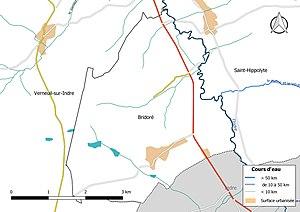
Carte du réseau hydrographique de la commune de fr:Bridoré (France).
Bridoré est un village français qui appartient au canton de Loches et à l'arrondissement de Loches, situé dans le département d'Indre-et-Loire en région Centre-Val de Loire.